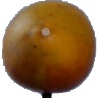
Label: Cucumber Ripe 2